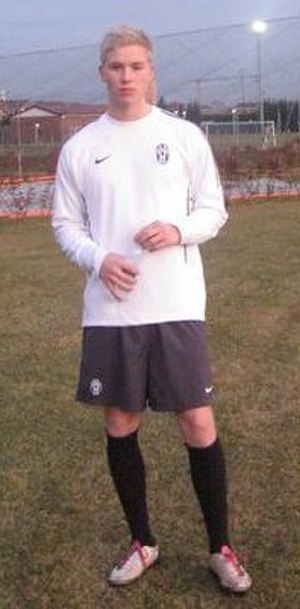
Hörður Björgvin Magnússon
Hörður Björgvin Magnússon, er en islandsk fodboldspiller. Han spiller for den engelske Championship-klub Bristol City, som han har været tilknyttet siden 2016.